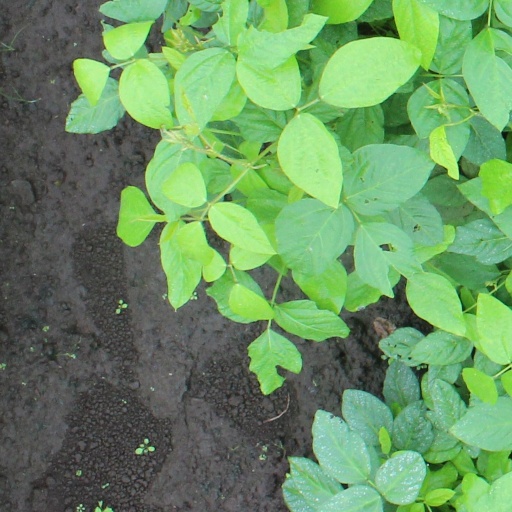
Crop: soybean